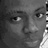
Emotion: neutral